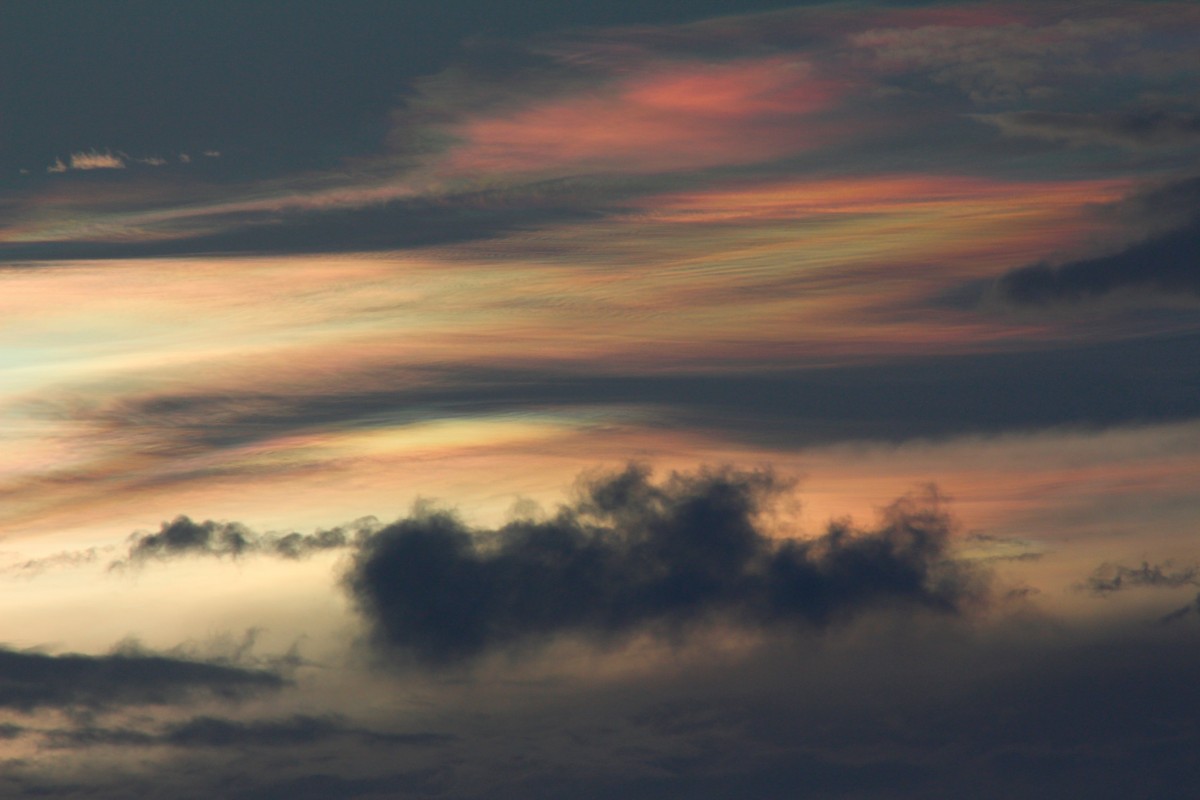
Tags: cloud, sunrise, sunset, sunlight, dawn, atmosphere, dusk, evening, twilight, cumulus, afterglow, meteorological phenomenon, atmospheric phenomenon